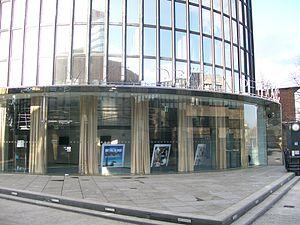
Dražen Petrović, né le 22 octobre 1964 à Šibenik en Yougoslavie et mort le 7 juin 1993 à Ingolstadt en Allemagne, est un joueur de basket-ball croate ayant remporté quatre Euroscar Award et deux Mr. Europa. Un des meilleurs joueurs de sa génération, il évolue d'abord sur la scène européenne, remportant deux coupes des clubs champions, une Coupe des Coupes et participant à trois finales de Coupe Korać avant de tenter sa chance aux États-Unis en NBA en 1990.